Troy Glaus

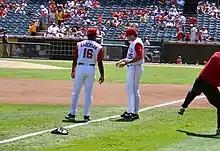
Garret Anderson (left) and Troy Glaus in 2002.

Glaus began his career with the Angels in and was installed as the team's starting third baseman in .